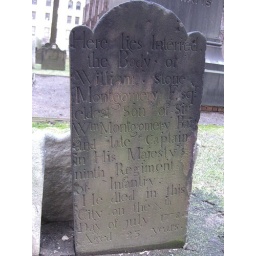
In this graveyard in front of a church built during the early 1700's, tucked away by wall street